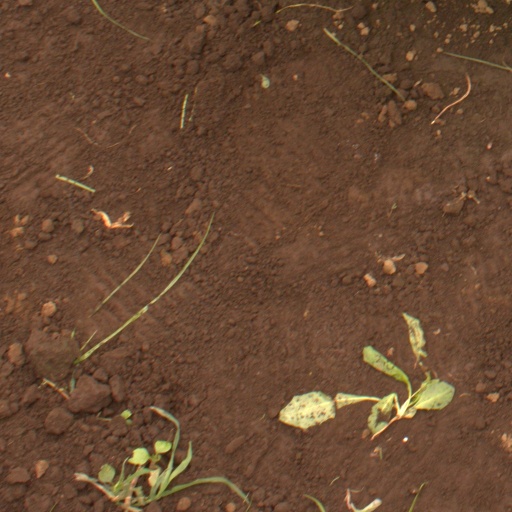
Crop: soybean